Chinook Centre

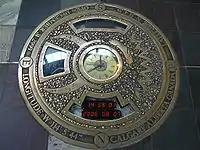
Time capsule's cover plate at the four-storey rotunda

In the 1980s, a two-storey wing of specialty retailers was added leading to a new anchor store (fashion retailer Bretton's, since closed) and a new food court. This expansion brought the mall's store count to approximately 300.